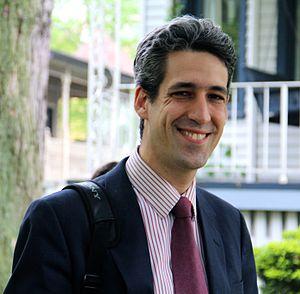
Daniel Kálmán Biss, né le 27 août 1977 à Akron dans l'Ohio, est un mathématicien américain. Depuis 2011, il mène une carrière politique aux États-Unis.